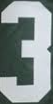
Number: 3